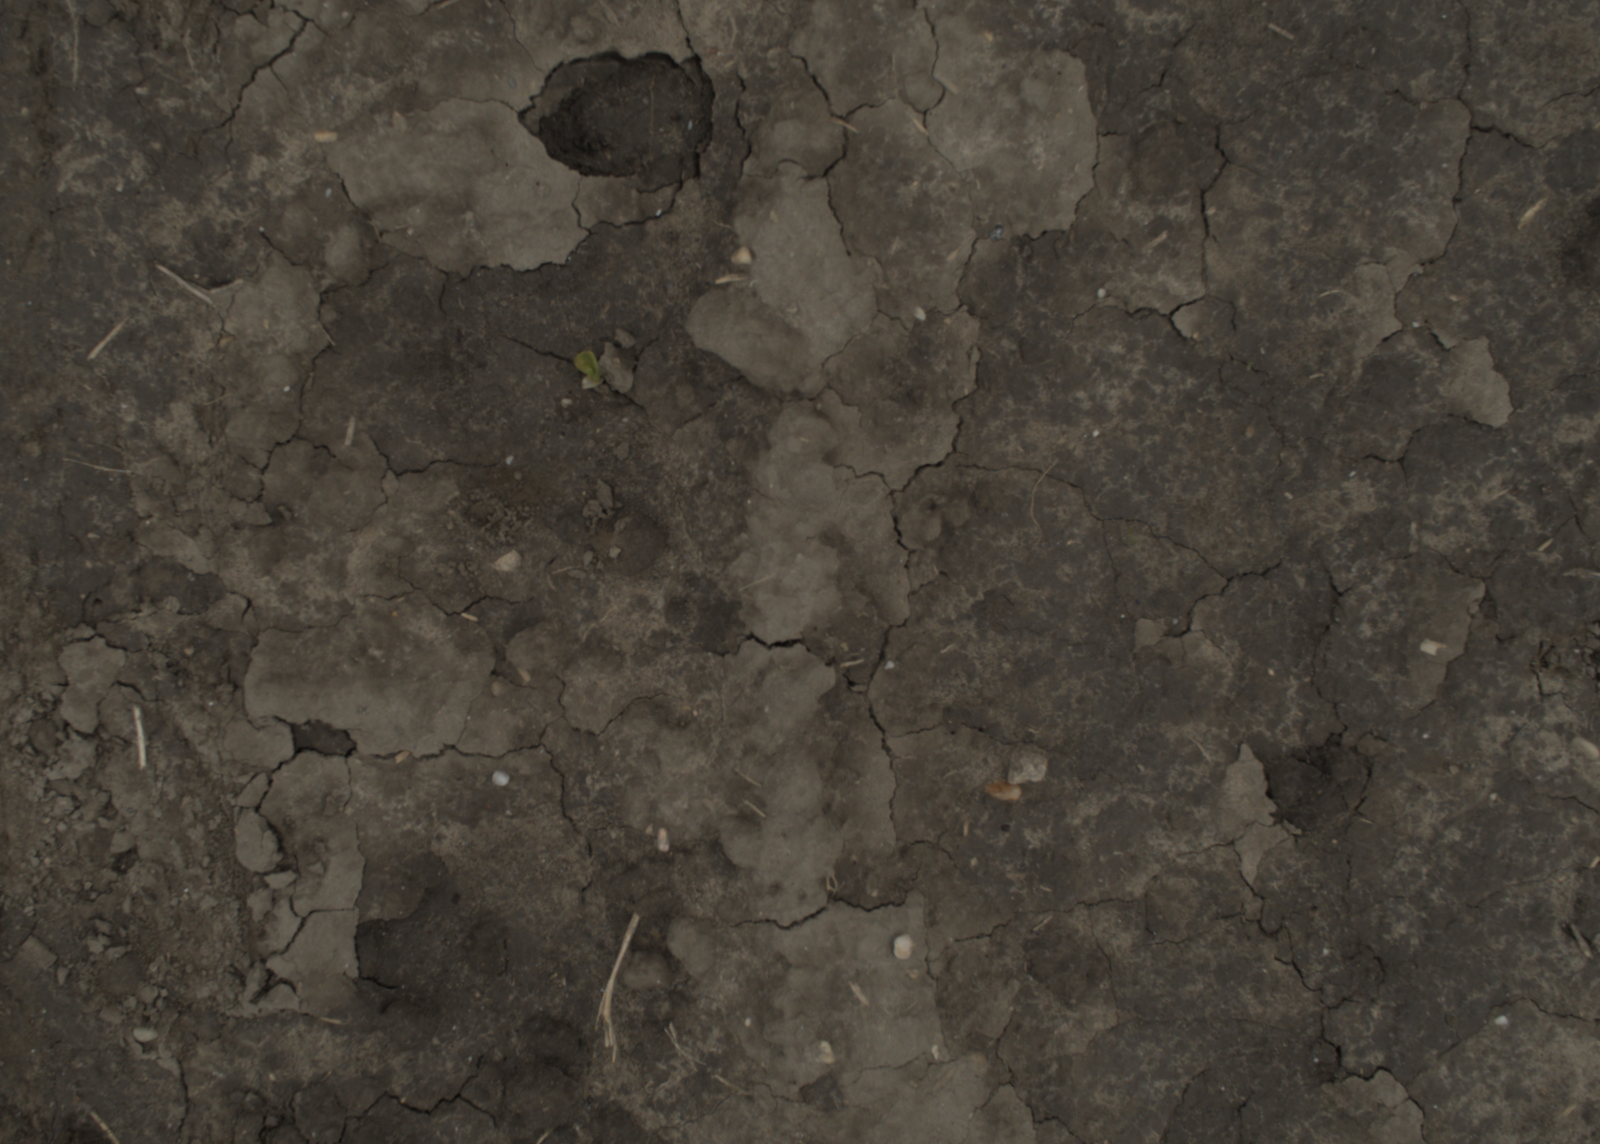
Capture date: 29.09.2021 13:59:49
Weather: cloudy
Wind: medium
Seeding date: 02.09.2021
Plant canopy height (mm): 954